Sailing at the 1956 Summer Olympics – Dragon

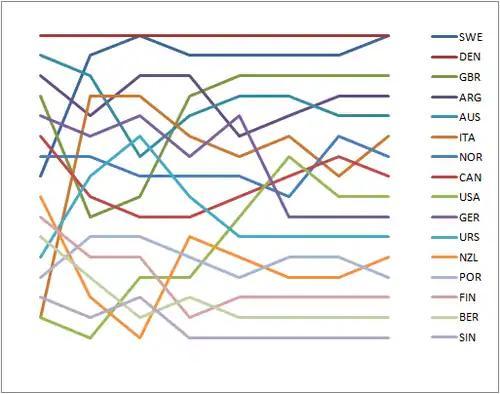
Graph showing the daily standings in the Dragon during the 1956 Summer Olympics

Of the total of three race areas were needed during the Olympics in the Port Phillip Bay. Each of the classes was using the same scoring system. The center course was used for the Dragon.